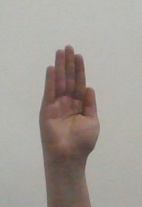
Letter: seen